HVDC converter station

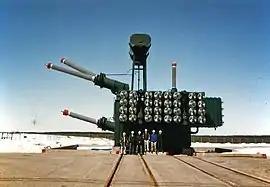
A single-phase, three-winding converter transformer.

The converter transformers step up the voltage of the AC supply network. Using a star-to-delta or "wye-delta" connection of the transformer windings, the converter can operate with 12 pulses for each cycle in the AC supply, which eliminates numerous harmonic current components. The insulation of the transformer windings must be specially designed to withstand a large DC potential to earth. Converter transformers can be built as large as 300 Mega volt amperes (MVA) as a single unit. It is impractical to transport larger transformers, so when larger ratings are required, several individual transformers are connected together. Either two three-phase units or three single-phase units can be used. With the latter variant only one type of transformer is used, making the supply of a spare transformer more economical.